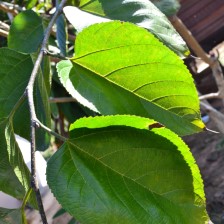
Variety: TaiwanStraberry